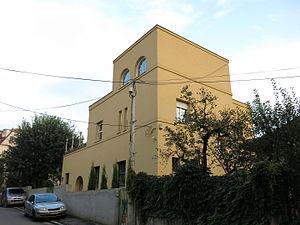
Milan Zloković est un architecte serbe.
Les monuments culturels protégés constituent une catégorie de monuments de Serbie inscrits sur une liste de monuments bénéficiant de la protection de l'État. Il s'agit d'une troisième catégorie de monuments protégés classés, par leur importance, après les monuments culturels d'importance exceptionnelle et les monuments culturels de grande importance.
La maison de Milan Zloković est située à Belgrade, la capitale de la Serbie, dans la municipalité urbaine de Vračar. Construite en 1927, elle est inscrite sur la liste des biens culturels de la Ville de Belgrade.